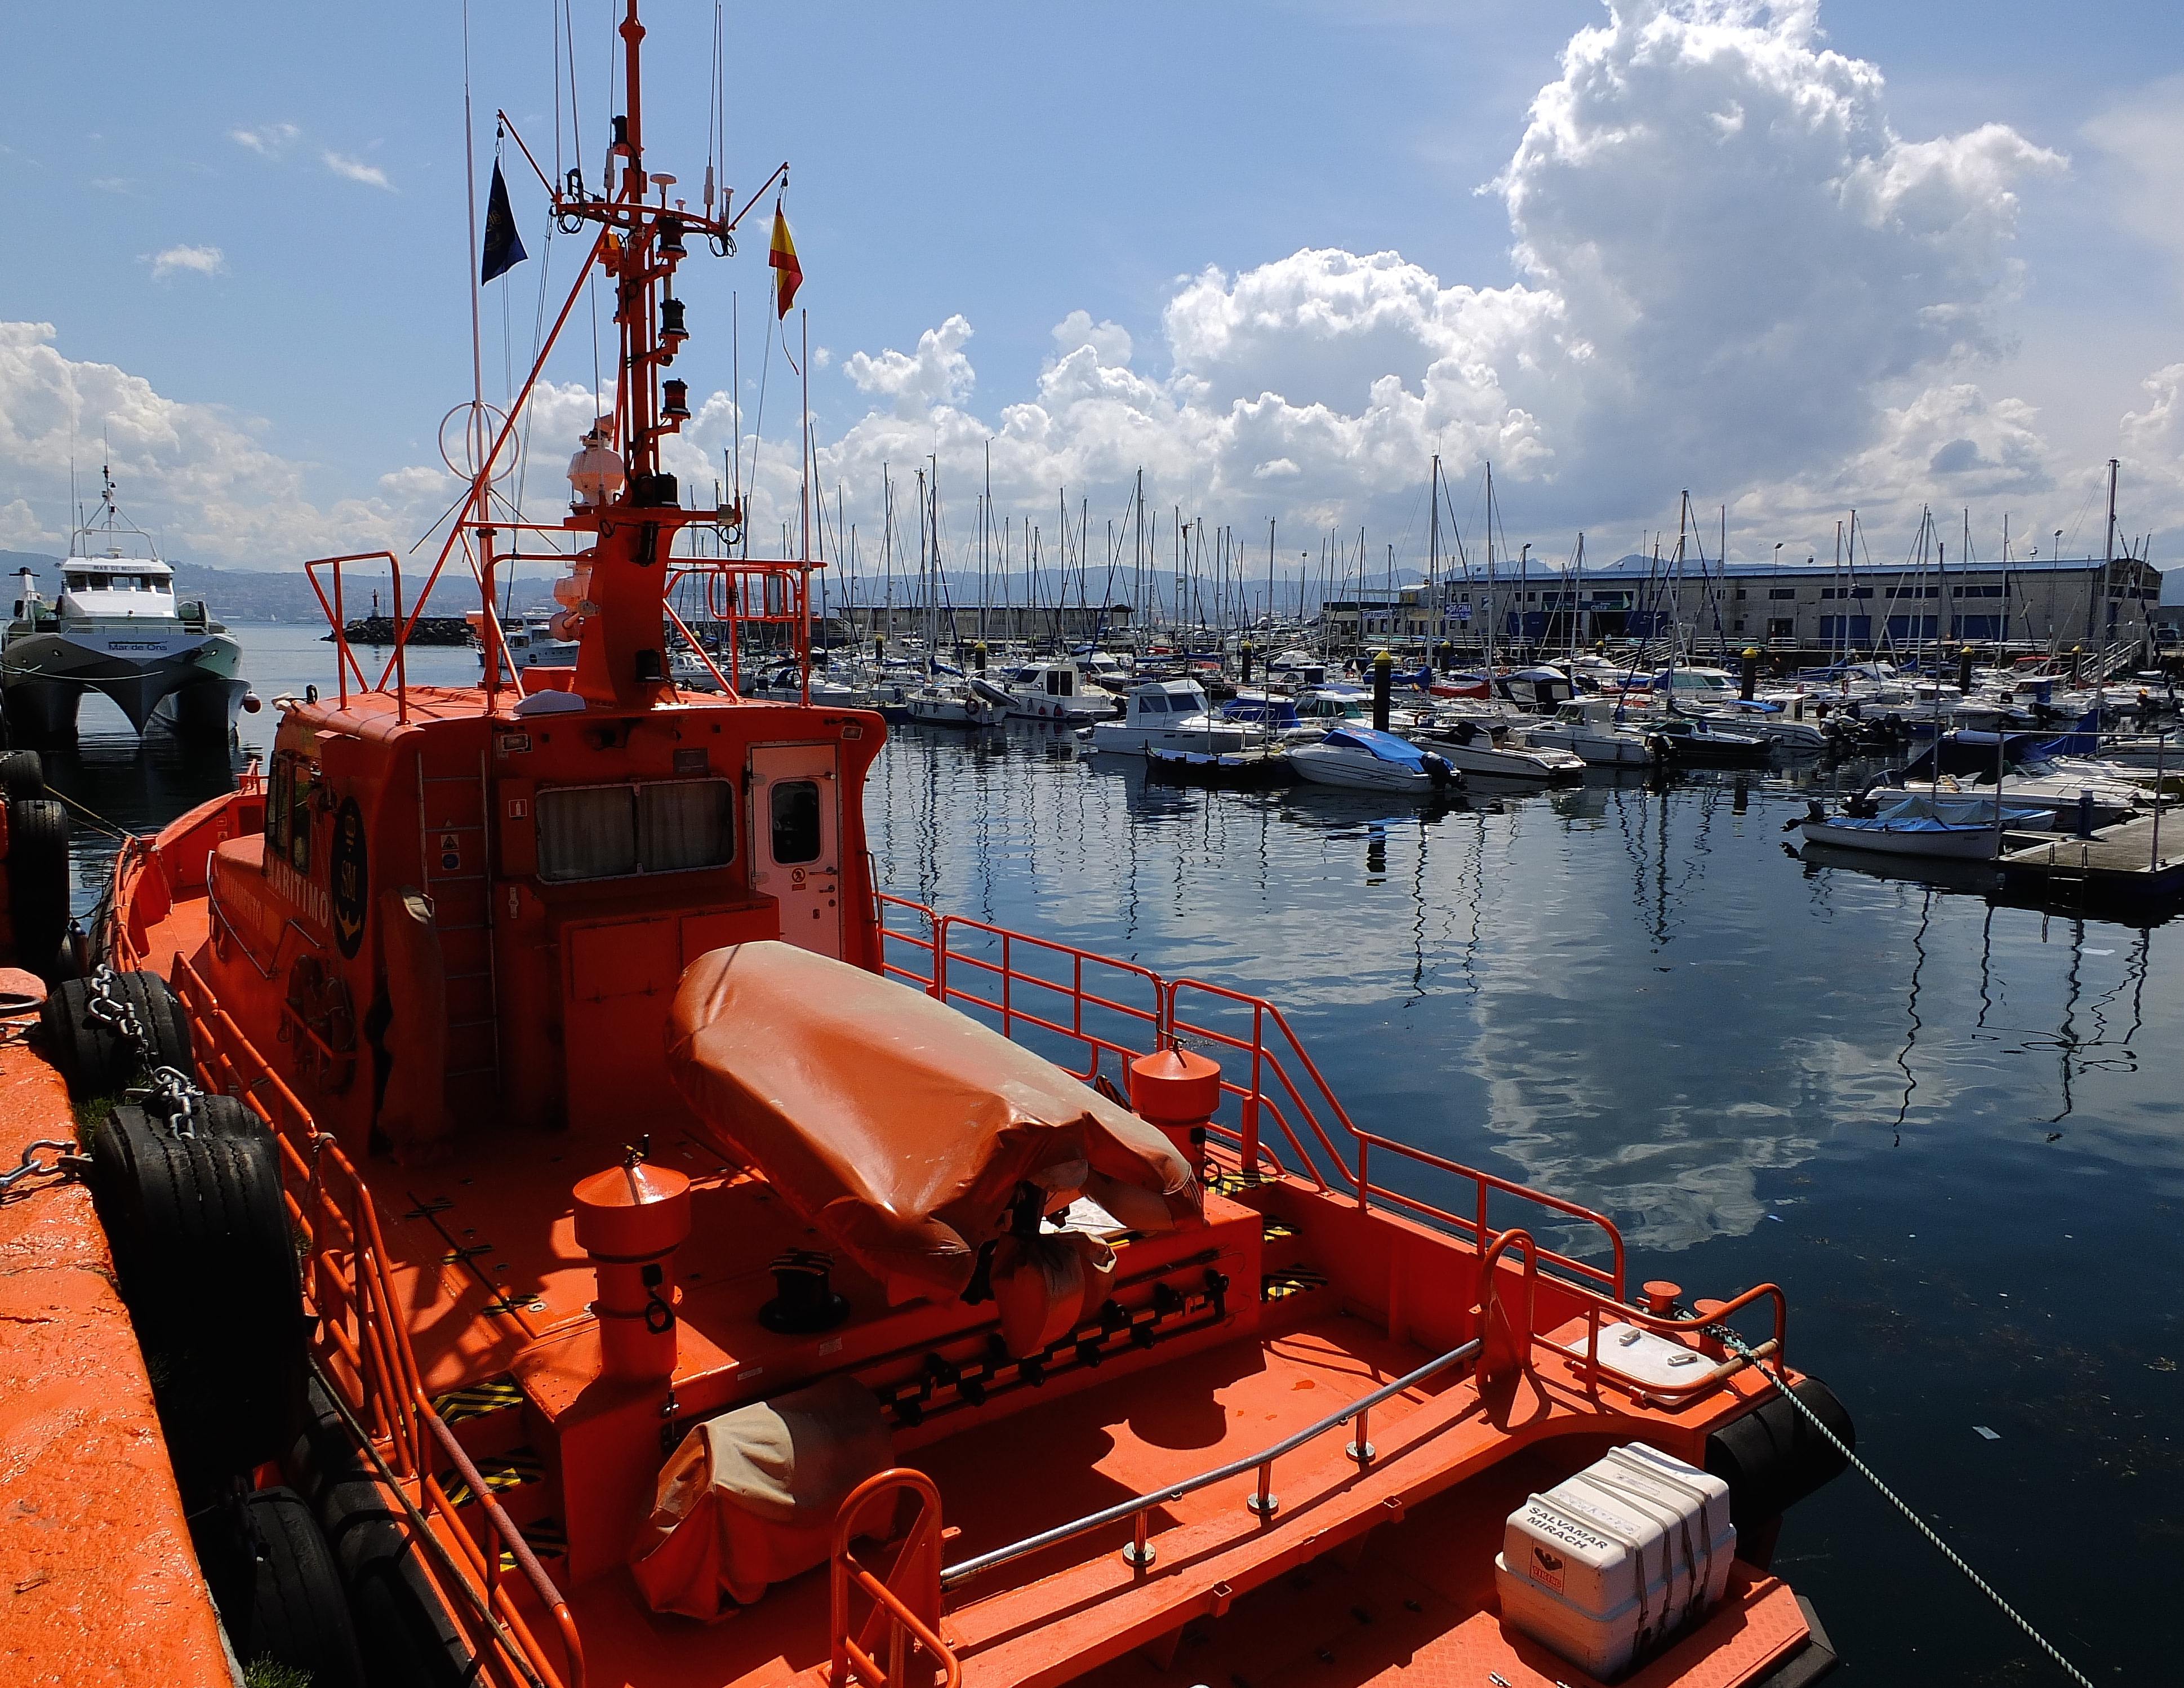
landscape, sea, dock, boat, ship, transport, vehicle, harbor, port, spain, galicia, pontevedra, paisajes, tugboat, watercraft, ggl1, gaby1, cangasdomorrazo, fujifilmxs1, fishing vessel, po551cangasdomorrazogaliciaespa a, freight transport